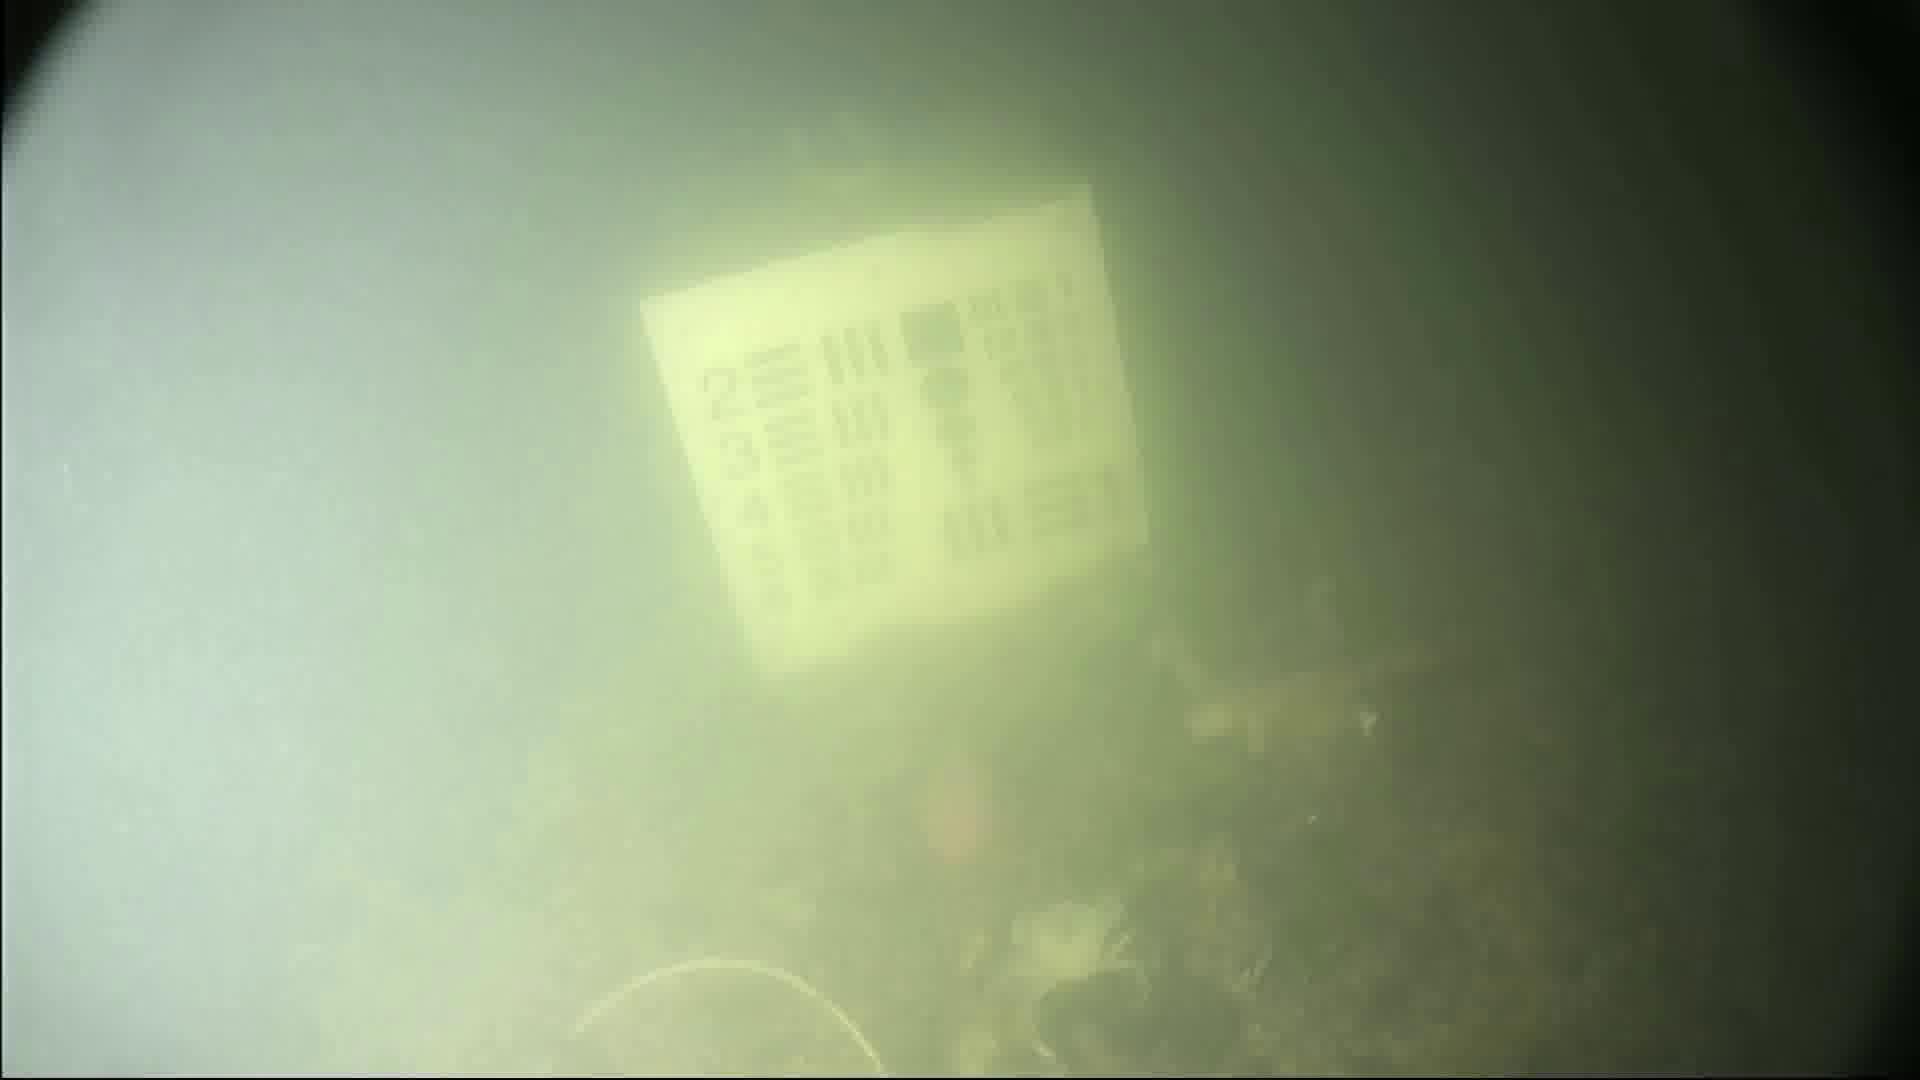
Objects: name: crab
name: fish